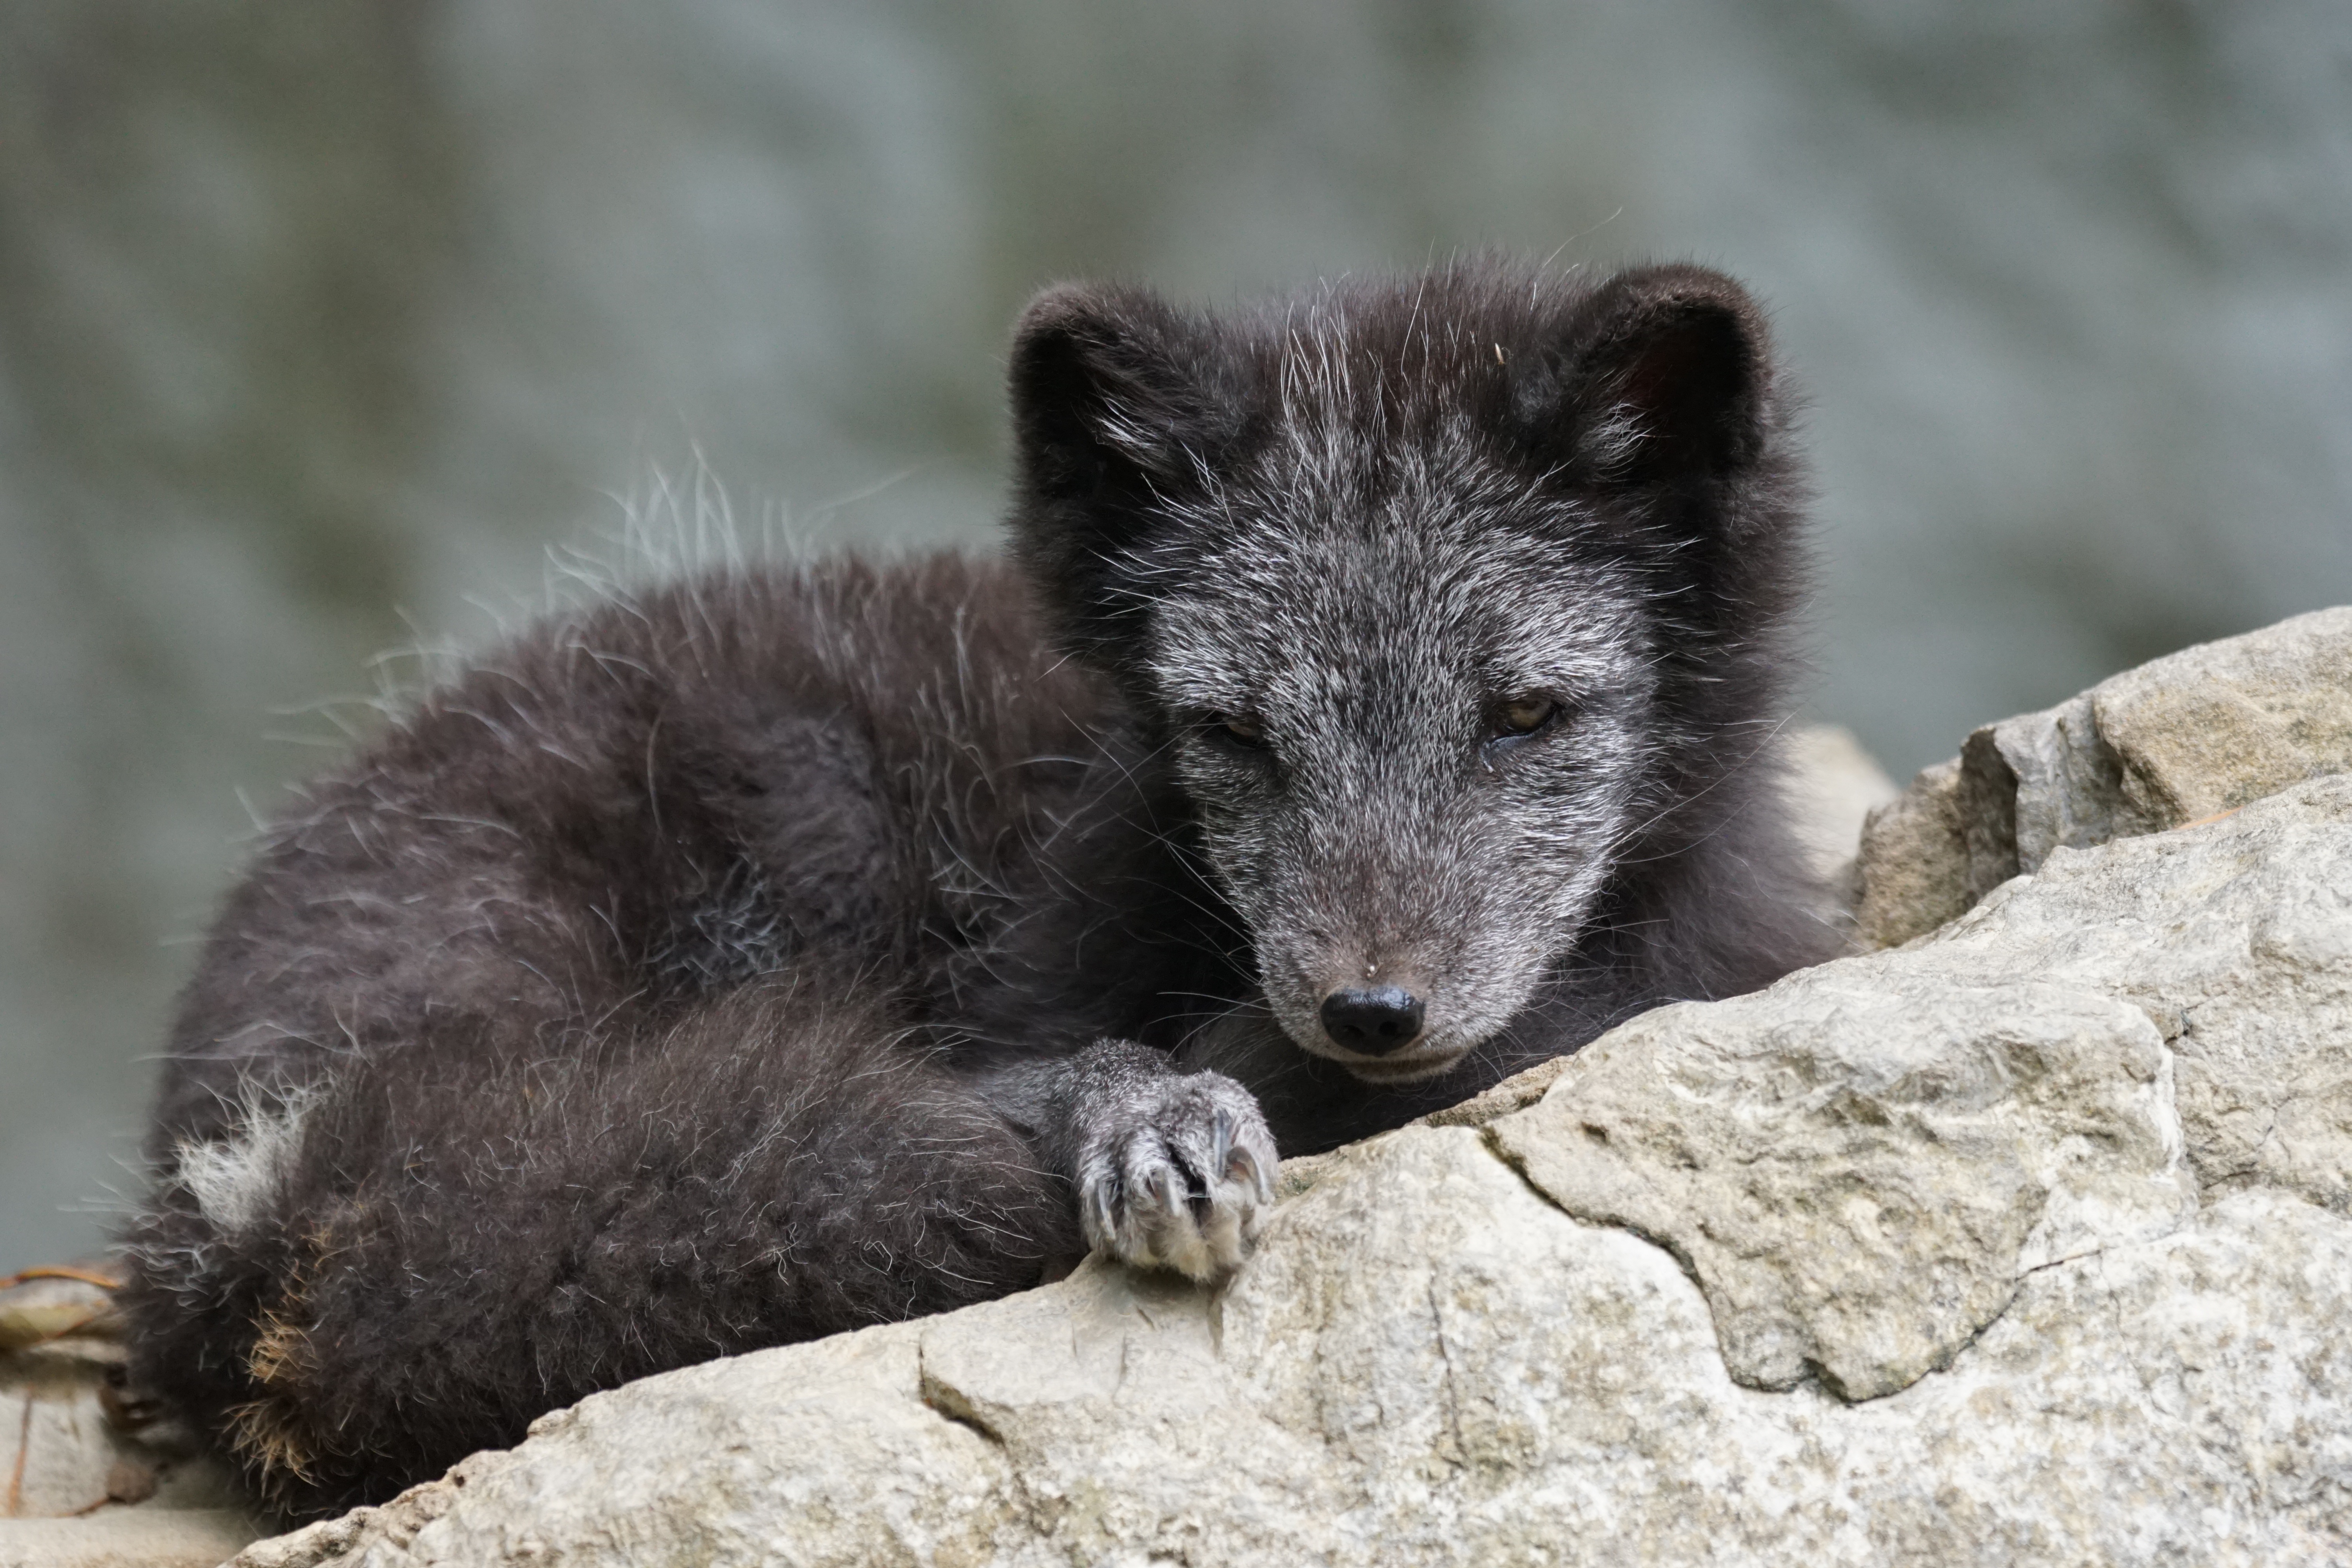
wildlife, young, mammal, fauna, arctic fox, vertebrate, dormant, viverridae